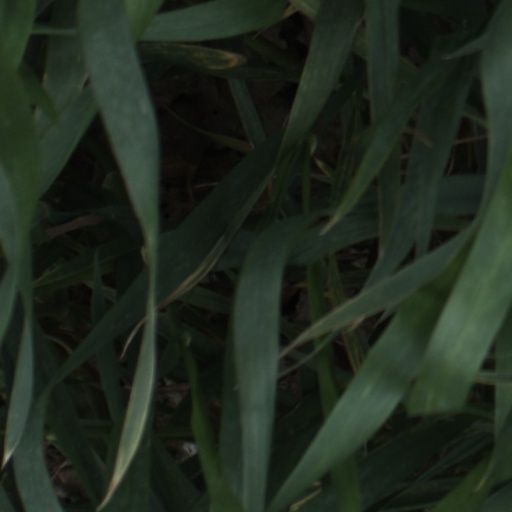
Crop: wheat